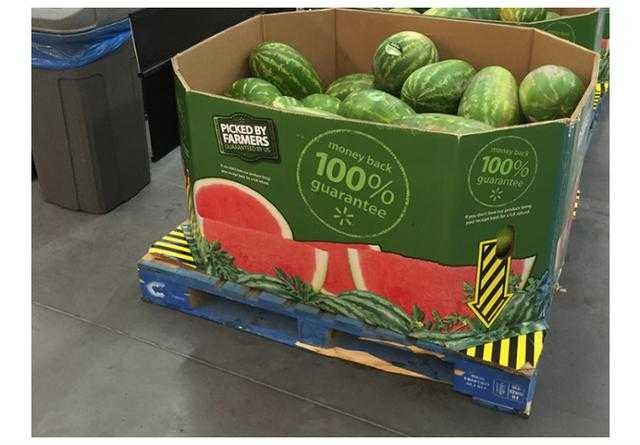
Label: Watermelon